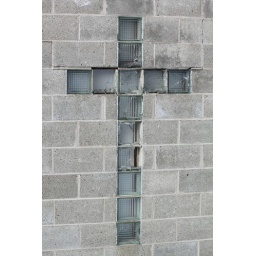
glass block cross in building @ cemetery